Věra Špinarová

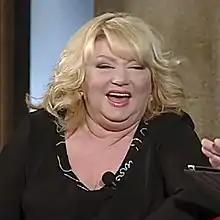

Věra Špinarová (22 December 1951 – 26 March 2017) was a Czech singer with an alto voice. She was born in Pohořelice, near Brno, Czechoslovakia, and moved to the Czech city of Ostrava with her parents at the age of seven. She learned to play the violin as a child.